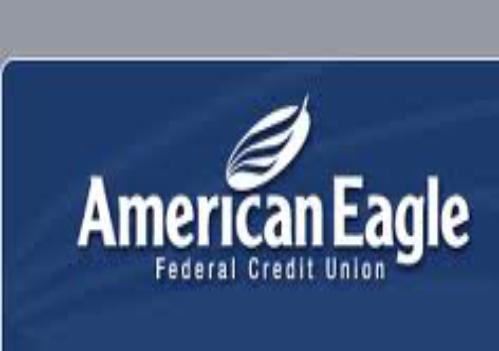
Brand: American Eagle
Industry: Clothes